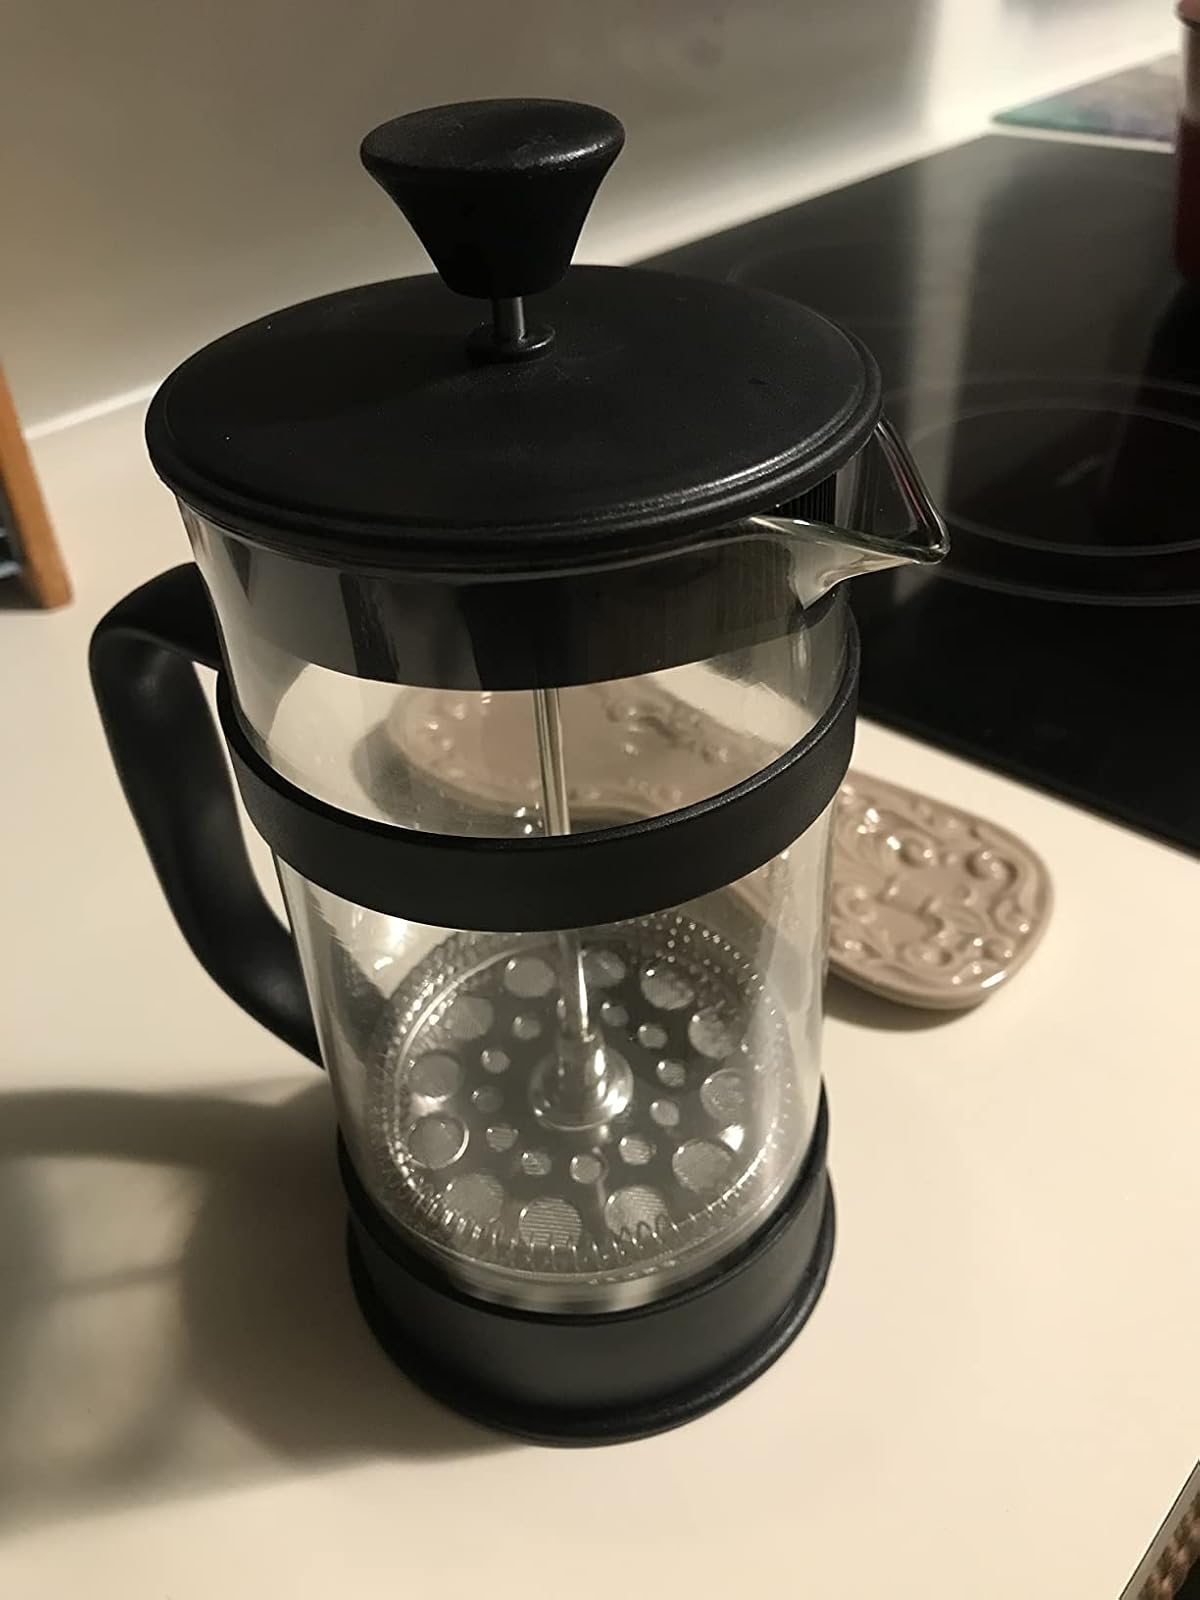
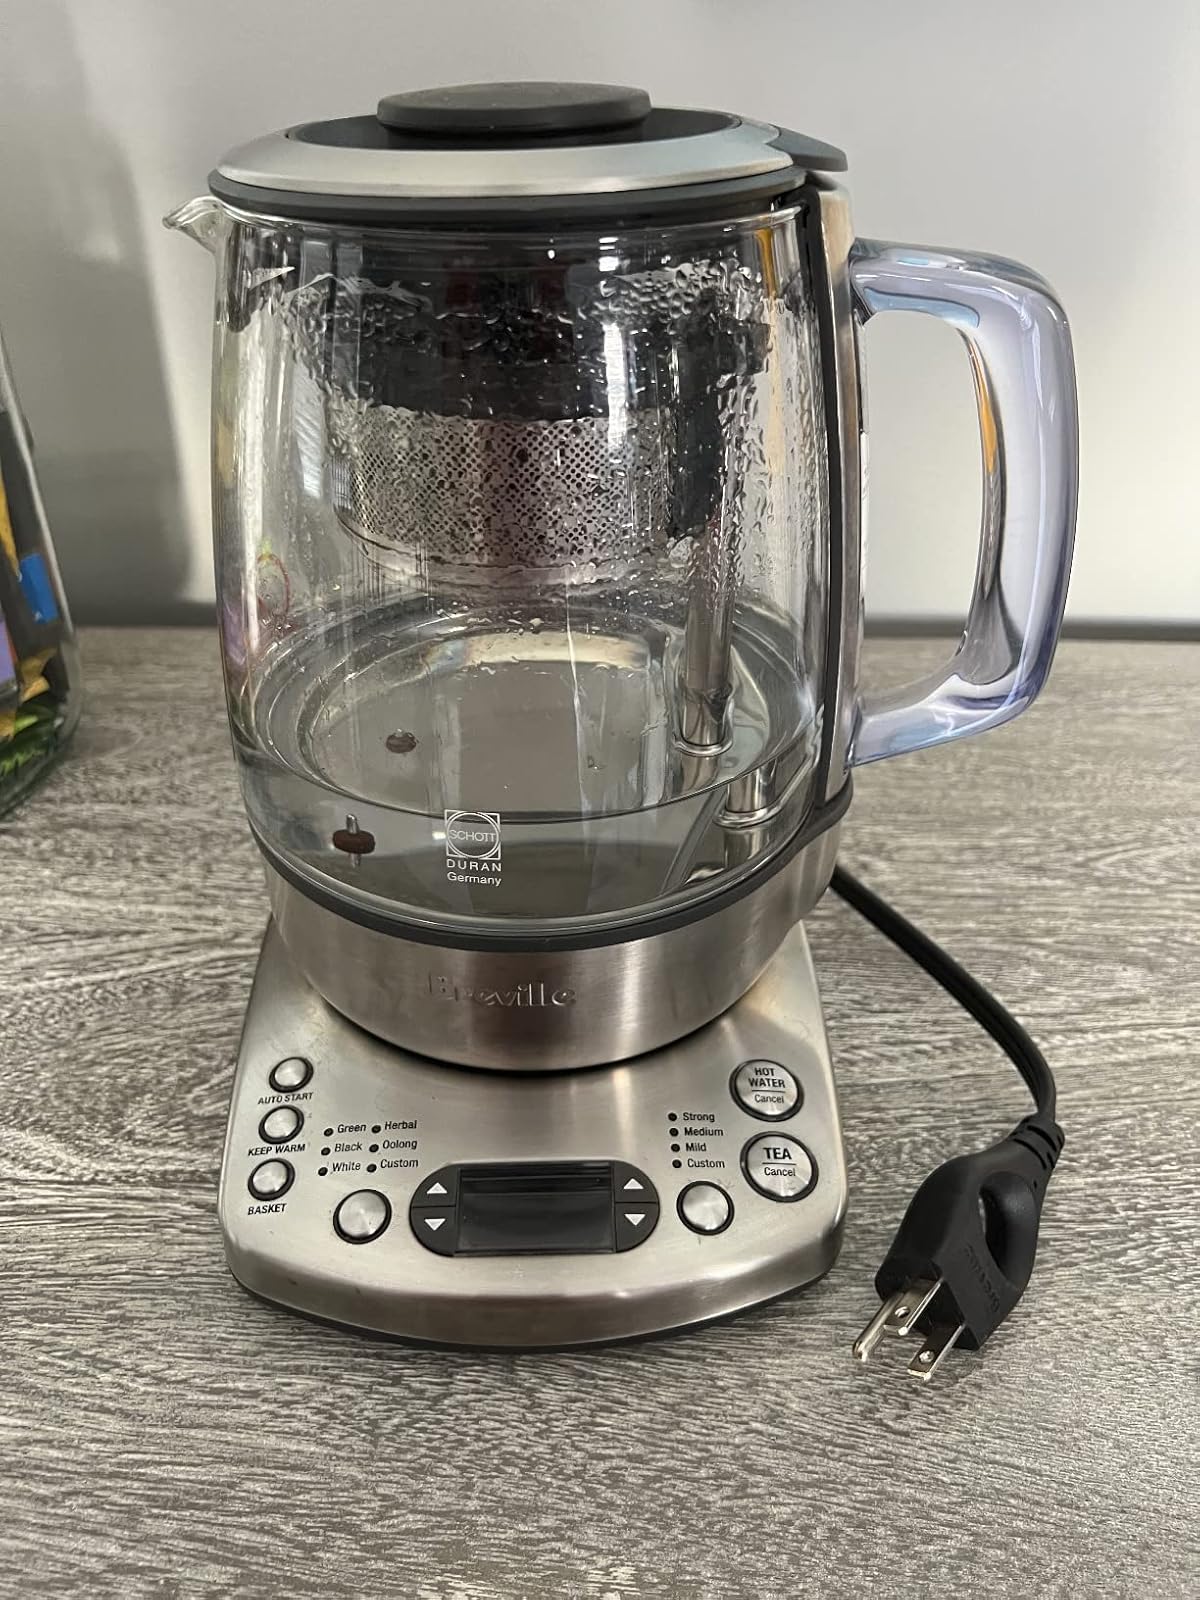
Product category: items_tea
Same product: no